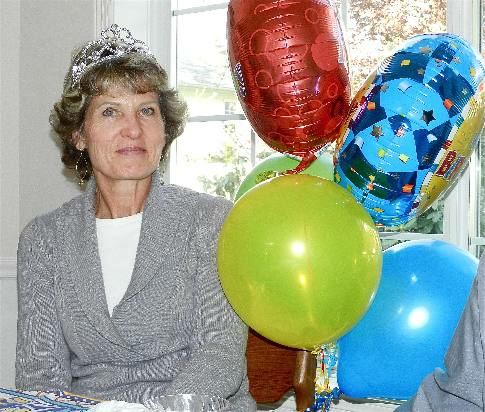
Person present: Yes